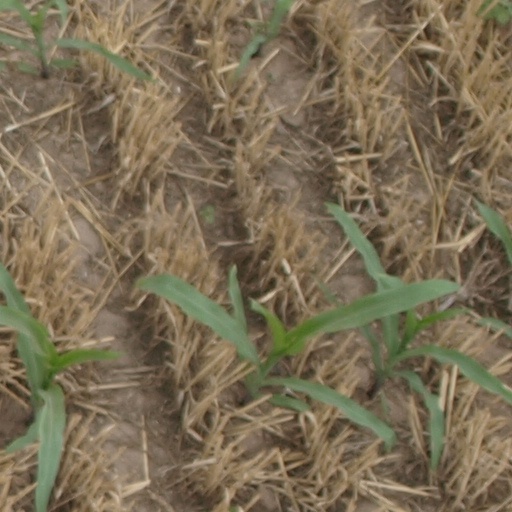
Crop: maize; corn